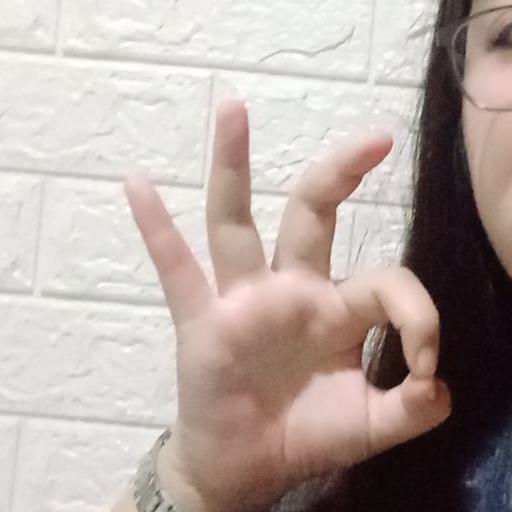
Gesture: ok